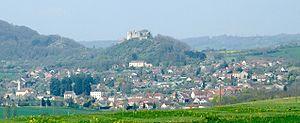
Mâlain, Côte-d'Or, Bourgogne, FRANCE
Mâlain est une commune française située dans le département de la Côte-d'Or en région Bourgogne-Franche-Comté.